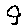
Label: 9